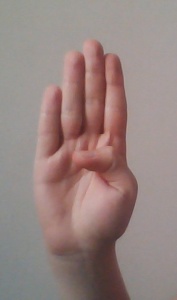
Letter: kaaf